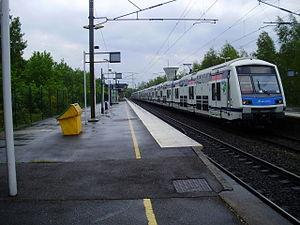
Gare d'Ozoir-la-Ferrière, Seine-et-Marne, France (rame Z 22500 se dirigeant vers Paris)
La gare d’Ozoir-la-Ferrière est une gare ferroviaire française de la ligne ligne de Paris-Est à Mulhouse-Ville située sur le territoire de la commune d'Ozoir-la-Ferrière, dans le département de Seine-et-Marne en région Île-de-France.